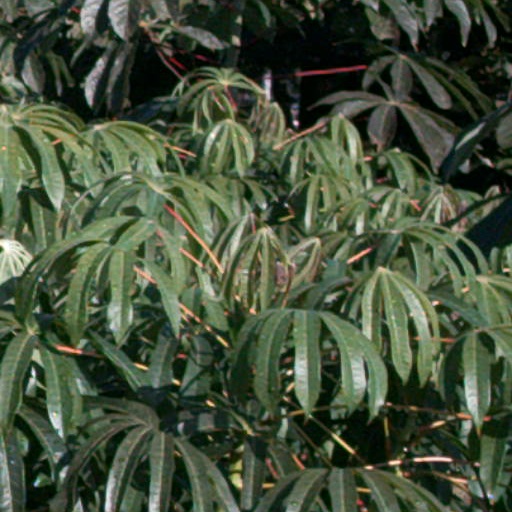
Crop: cassava